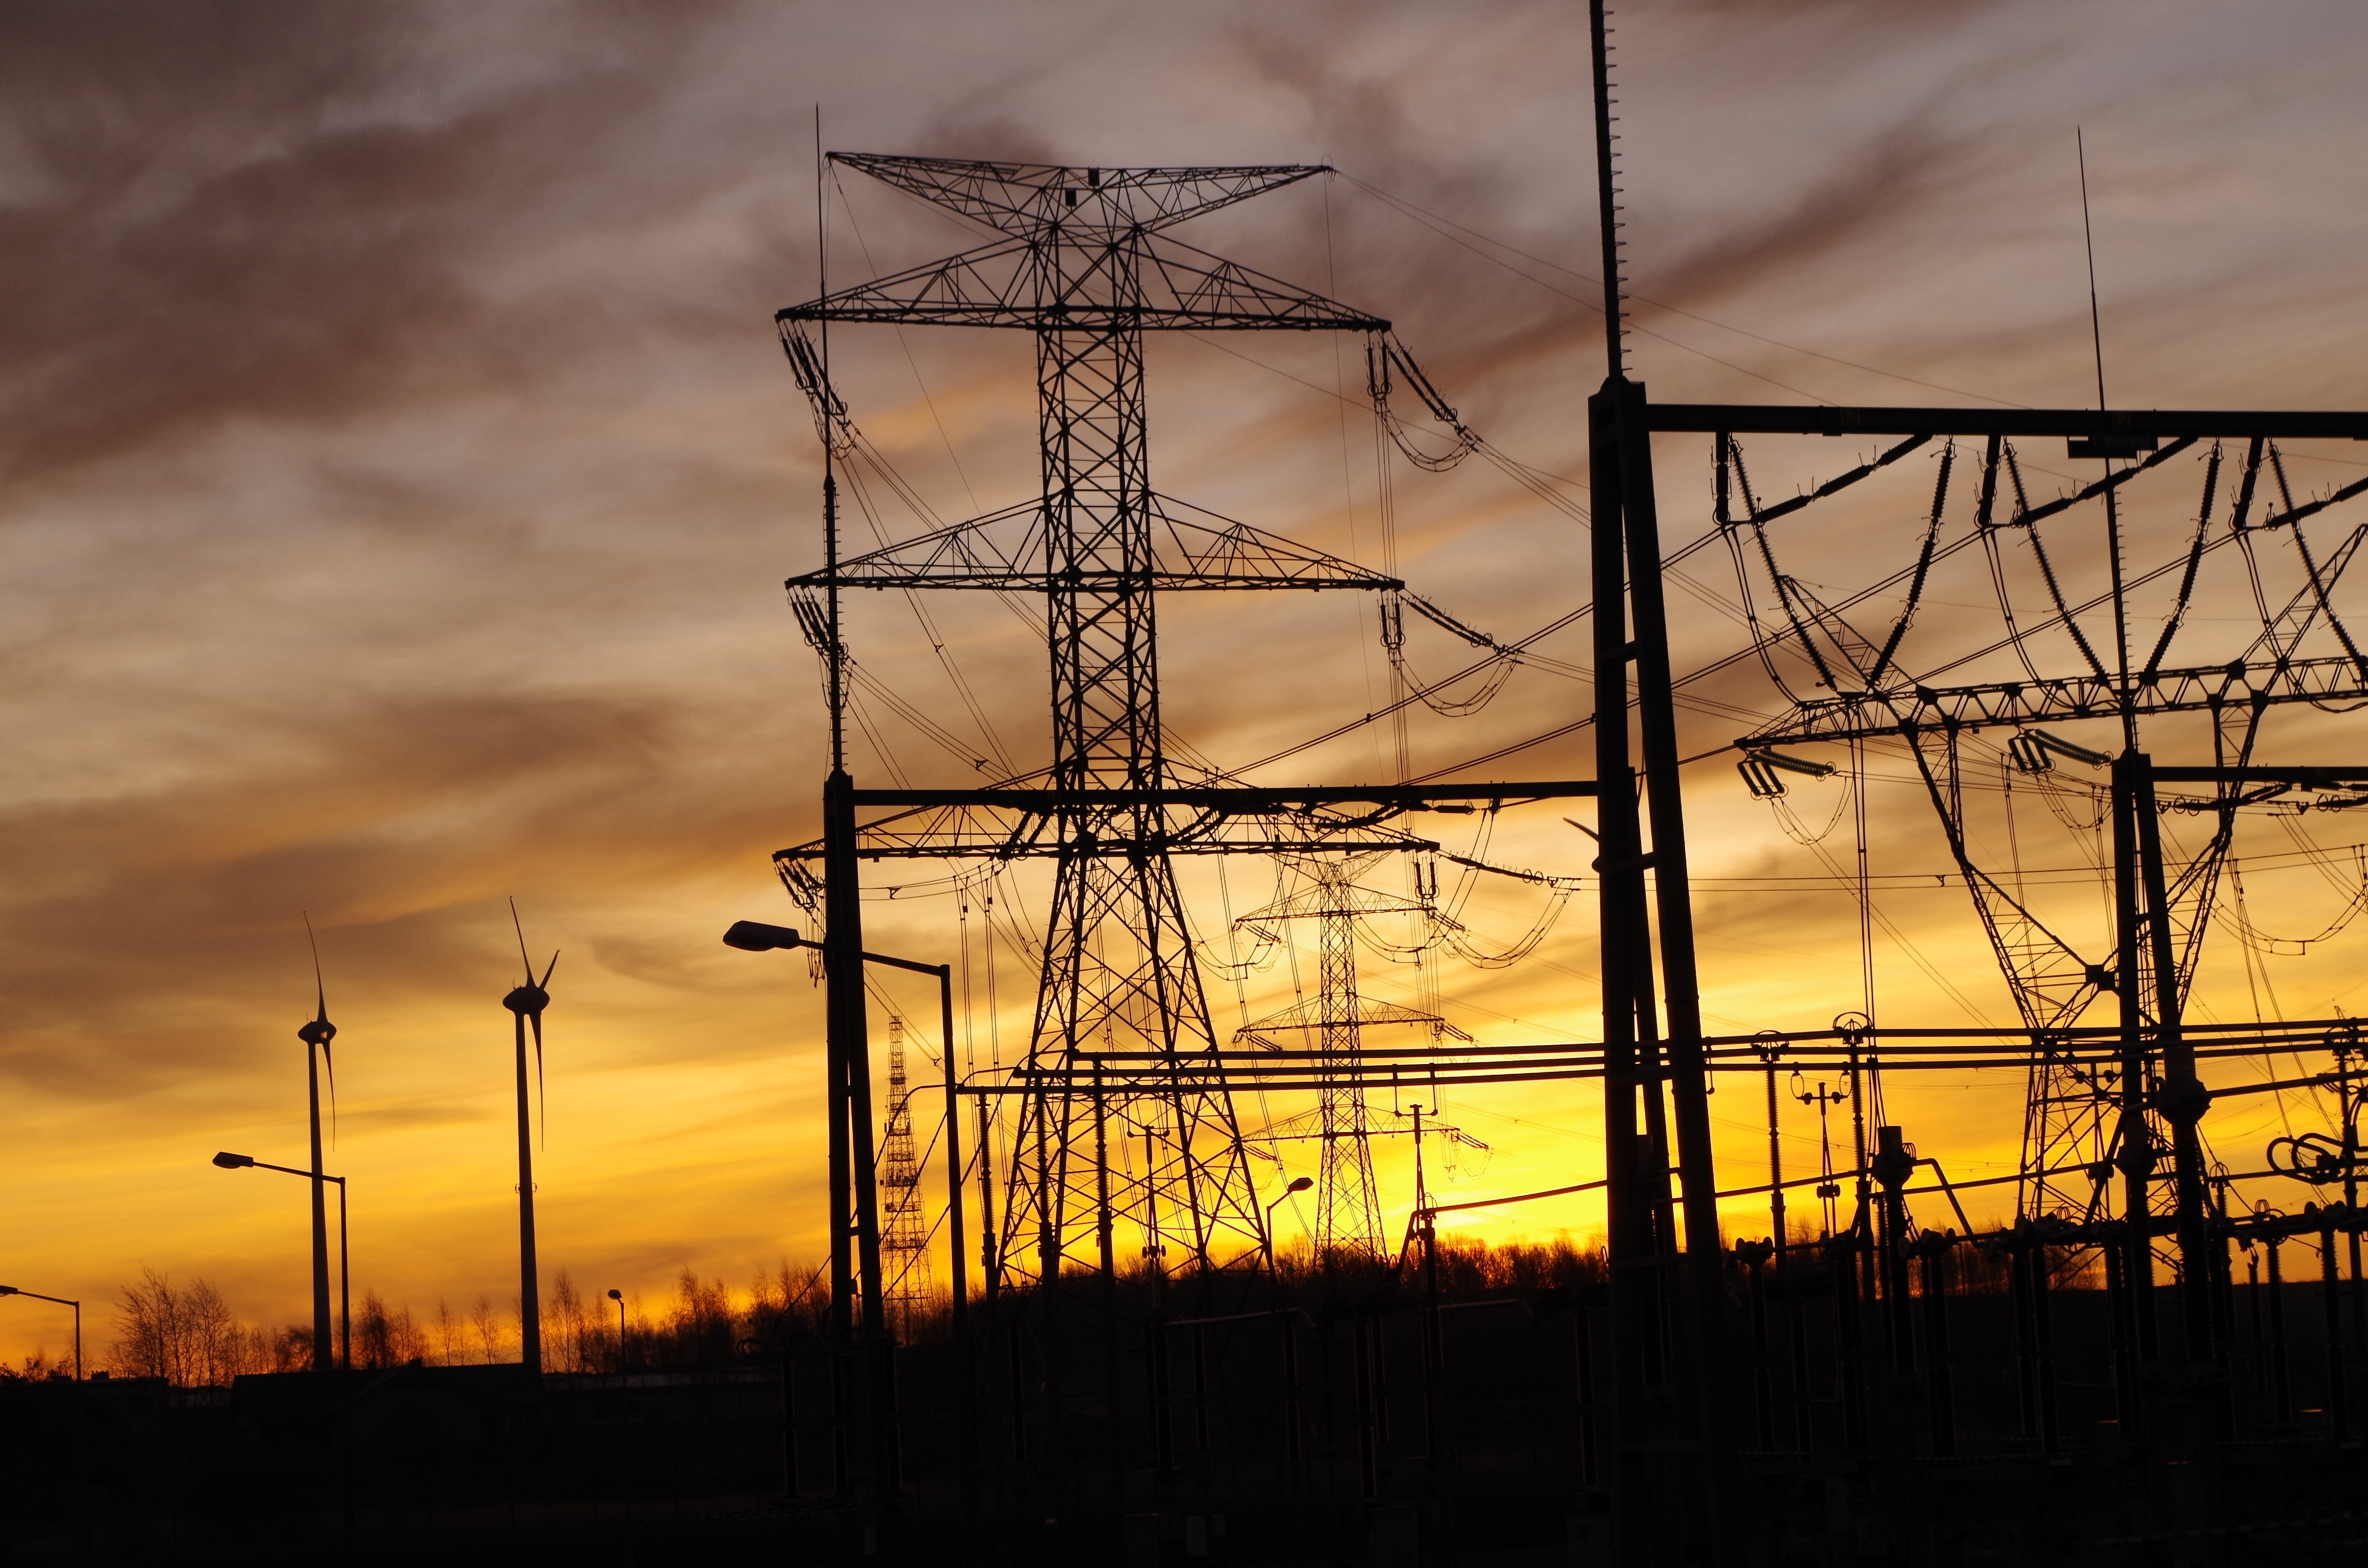
cloud, sunrise, sunset, dusk, evening, line, tower, electricity, energy, current, poles, transmission tower, high voltage line, outdoor structure, electrical supply, overhead power line